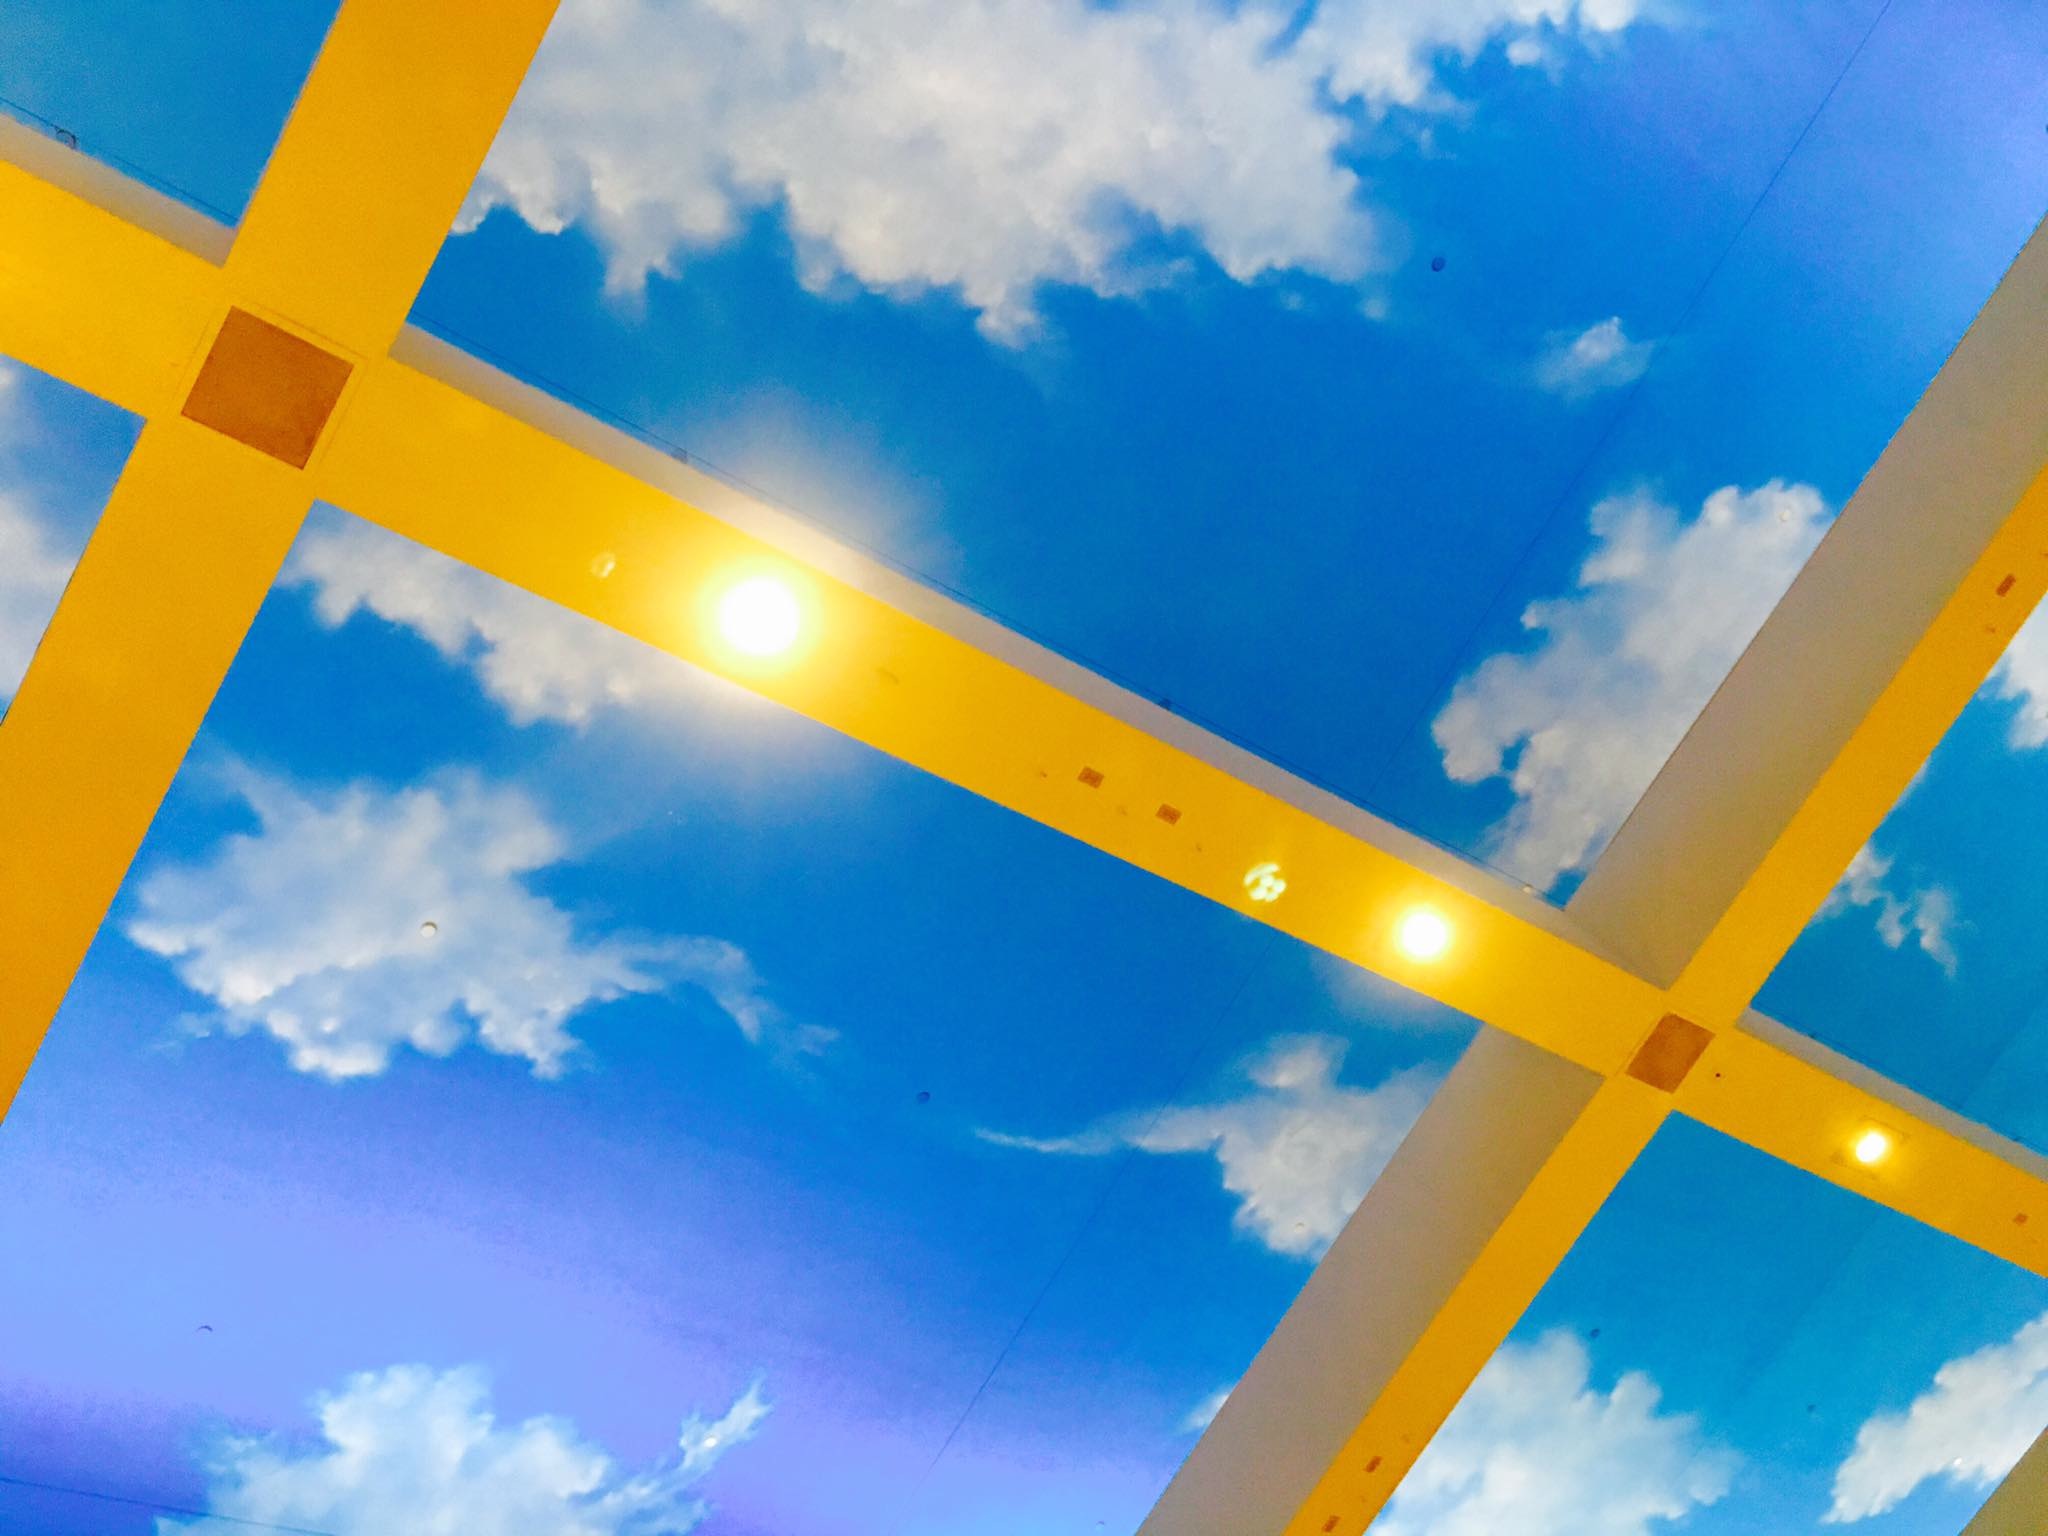
horizon, wing, cloud, sky, sunlight, wind, atmosphere, daytime, line, blue, energy, meteorological phenomenon, air travel, atmosphere of earth